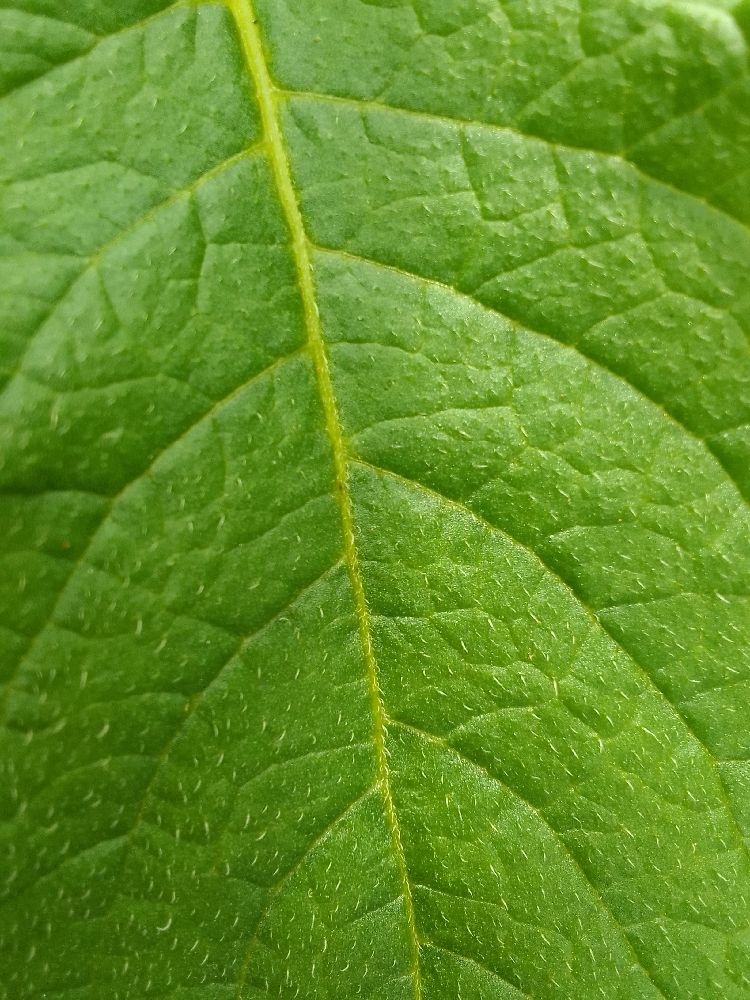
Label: Healthy